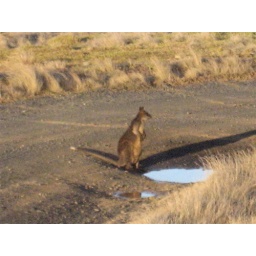
This one was drinking the water in the road